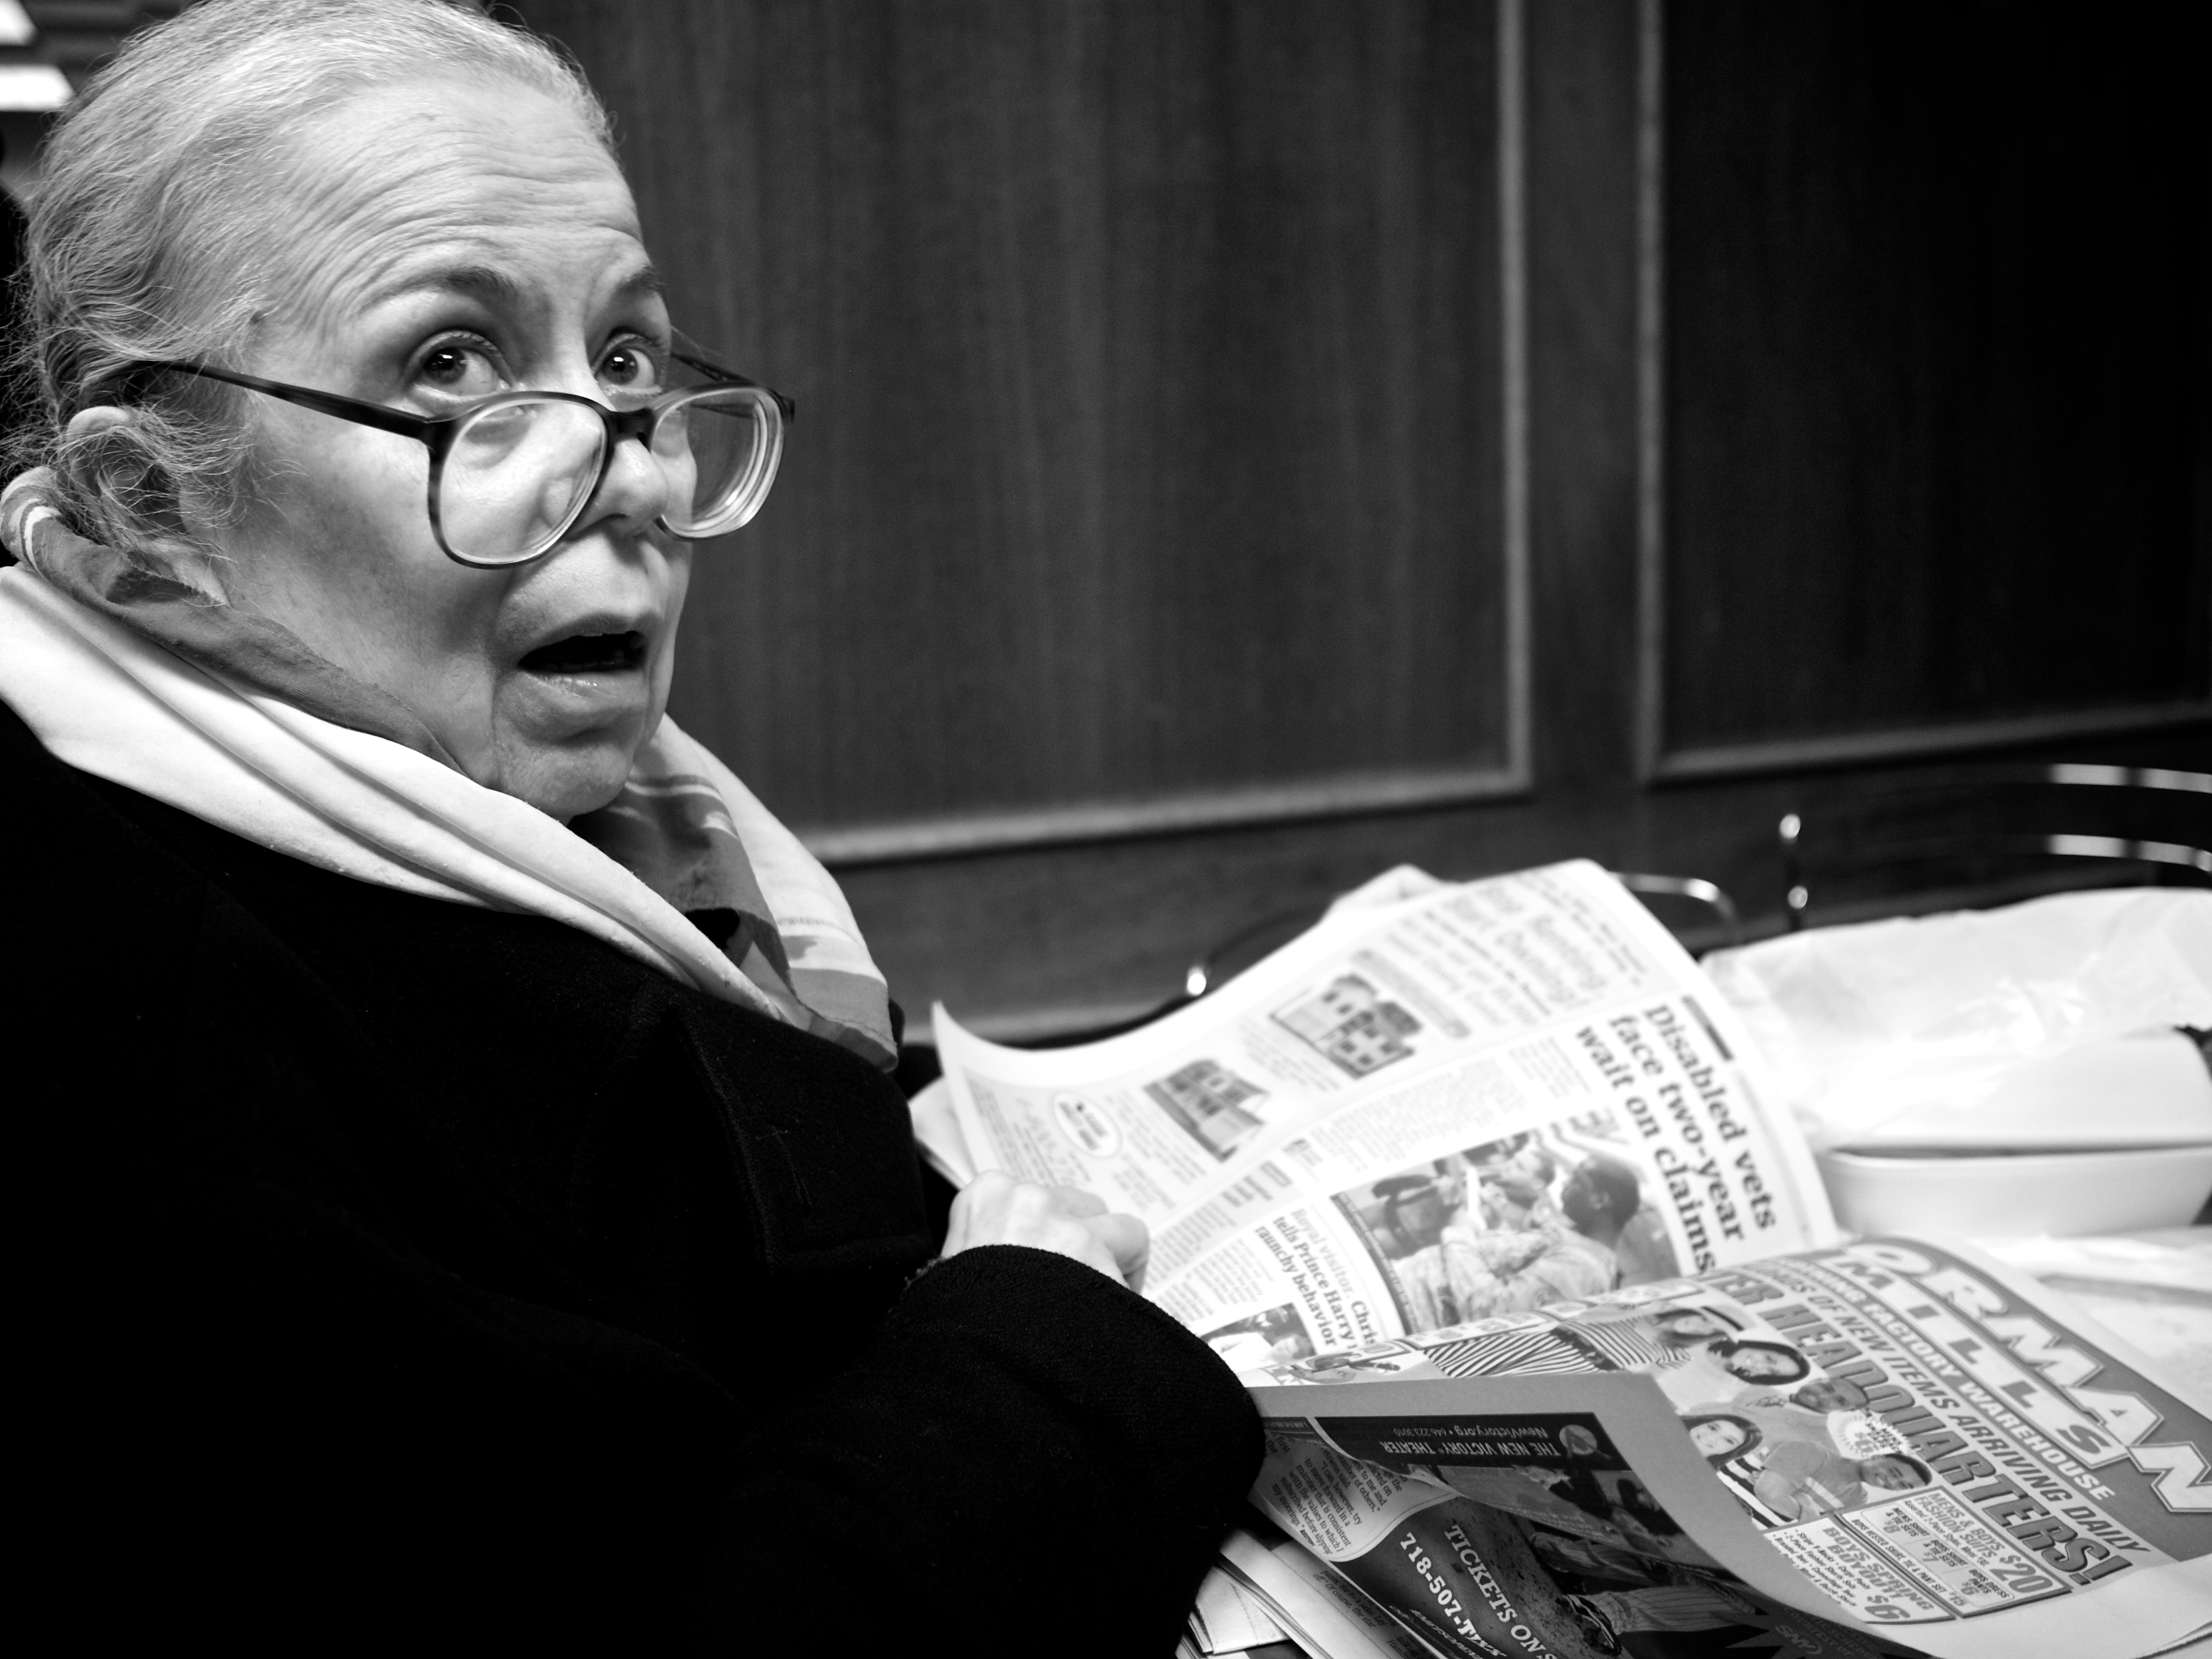
person, black and white, white, street, photography, ebook, training, black, monochrome, streetphotography, flickr, thomas, video, glasses, olympus, omd, fuji, leica, monochrom, leuthard, hcb, thomasleuthard, monochrome photography